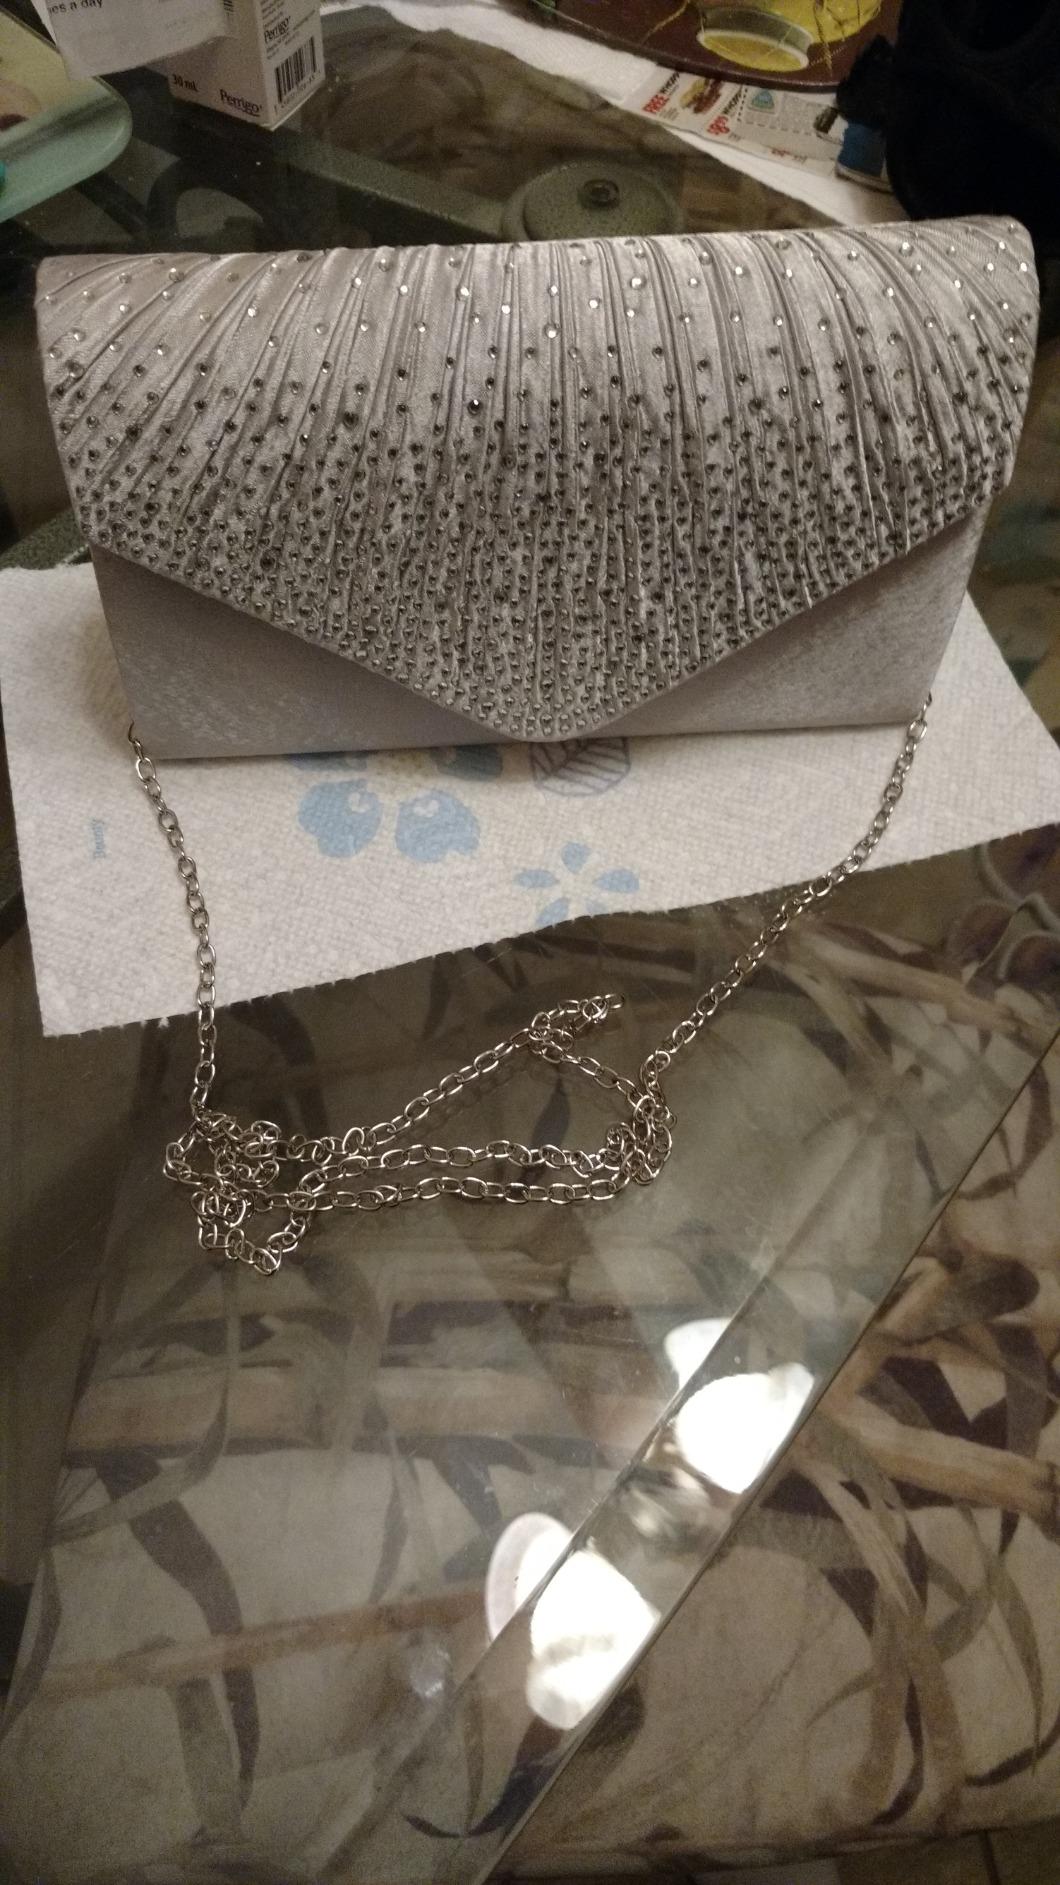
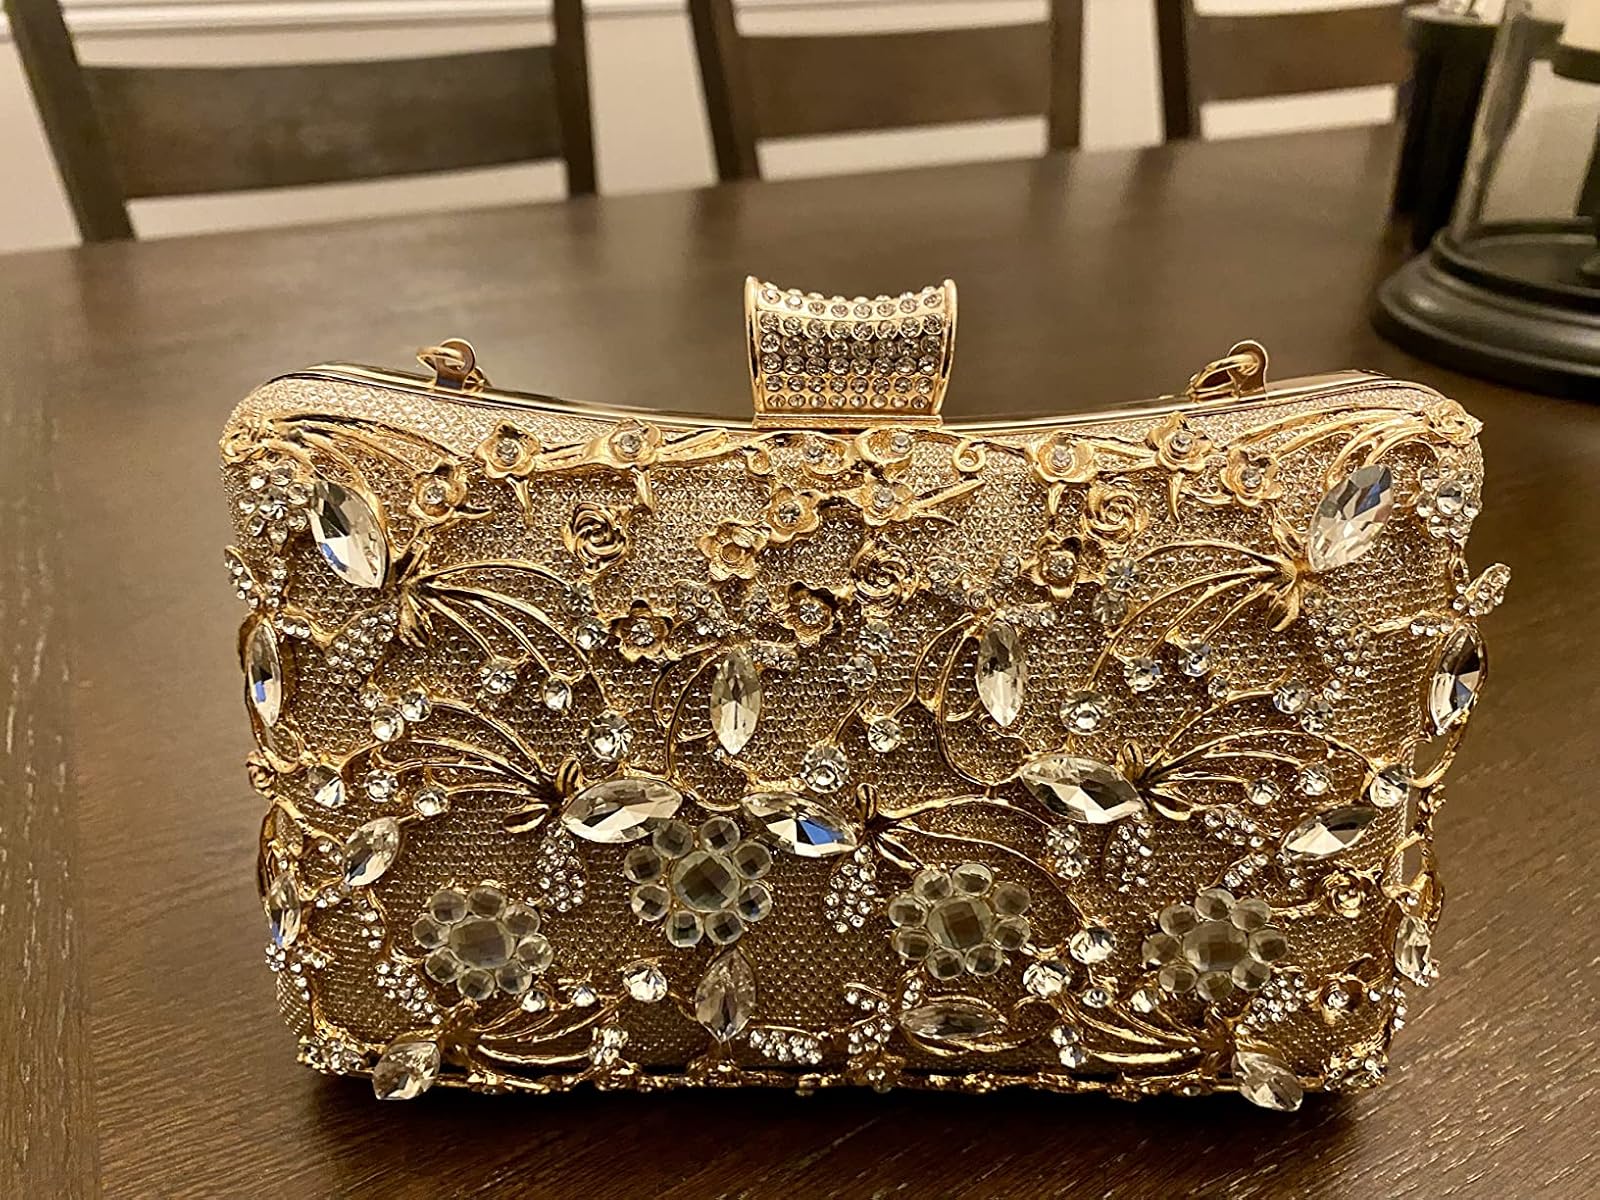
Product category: accessories_handbag
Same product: no